Agostinho Neto

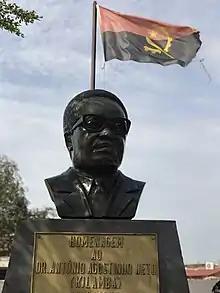
A bust of Neto

The Soviet Union awarded Neto the Lenin Peace Prize for 1975–76.